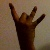
The image shows a hand gesture representing the number 8 in Indian Sign Language.